Sustainable agriculture

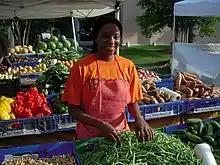
Selling produce at an American farmers market

Women working in sustainable agriculture come from numerous backgrounds, ranging from academia to labour. From 1978-2007, in the United States, the number of women farm operators has tripled. In 2007, women operated 14 percent of farms, compared to five percent in 1978. Much of the growth is due to women farming outside of the "male dominated field of conventional agriculture".